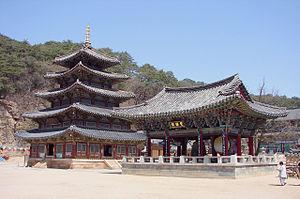
Beopjusa ou Popju-sa, le temple de Beopju, est l'un des principaux temples de l'ordre Jogye du bouddhisme coréen. Vingt-sept temples plus petits sont placés sous son autorité.